São Joaquim

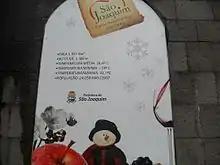
City hall sign indicating an absolute (unofficial) minimum temperature of

Due to its altitude above 3280 ft (1000 m) and a few degrees below the tropics, the city has a temperate oceanic climate (Köppen climate classification: "Cfb") modified for precipitation sufficiently moist in every month, more abundant throughout the year (usually more evenly distributed than in Campos do Jordão), with cool summers and low temperatures in winter, but not below freezing. The average annual temperature is 11.4 °C to 14.3 °C. The maximum average does not exceed 20 °C. At the same time, the minimum averages are above 7 °C. The annual precipitation is high, from 1450 mm to 1650 mm, and about 135 rainy days. Winter precipitation can occur at crucial times in the season, but tend not to be plentiful and cumulative, except on a few occasions. Along with Urupema, Bom Jardim da Serra and São José dos Ausentes, São Joaquim is considered the coldest city in Brazil if the maximum average temperature and the number of cold hours are considered. During the winter months, frost is common - every month is subject to the phenomenon, which is more common from May to September (in years of La Niña from April to October), although strong masses of polar air may enter as early as April. Outside winter, spring and fall may receive frosts due to the prevailing cold dry air. Frost can occur even in midsummer There are 40.8 days on average per year when freezing of soil and plants occurs between the years of 1980 and 2003 registered by the meteorological station in the place.